Gilbert Roland

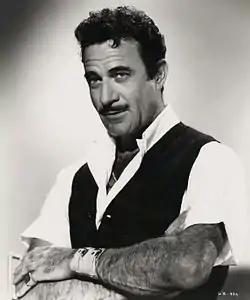
Gilbert Roland in "The French Line" (1954).

Roland married actress Constance Bennett on April 20, 1941, in Yuma, Arizona. They were married until 1946 and had two daughters, Lorinda "Lynda" (b. 1938) and Christina "Gyl" (b. 1941). Bennett won custody of their daughters. He had appeared with Bennett in 1933 as Pepi D'Costa in George Cukor's "Our Betters", and in the same year, as the romantic lead in "After Tonight", a World War I drama.